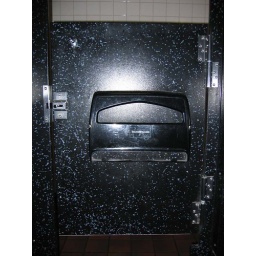
you can look over the stall doors and stare at people peeing. and all they can do is give you dirty looks.